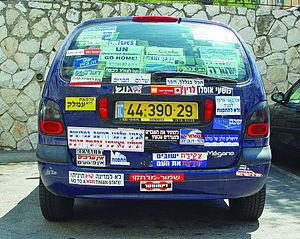
Israël - une voiture complétement recouverte d'autocollants dont la plupart portent des slogans politiques d'extrême droite